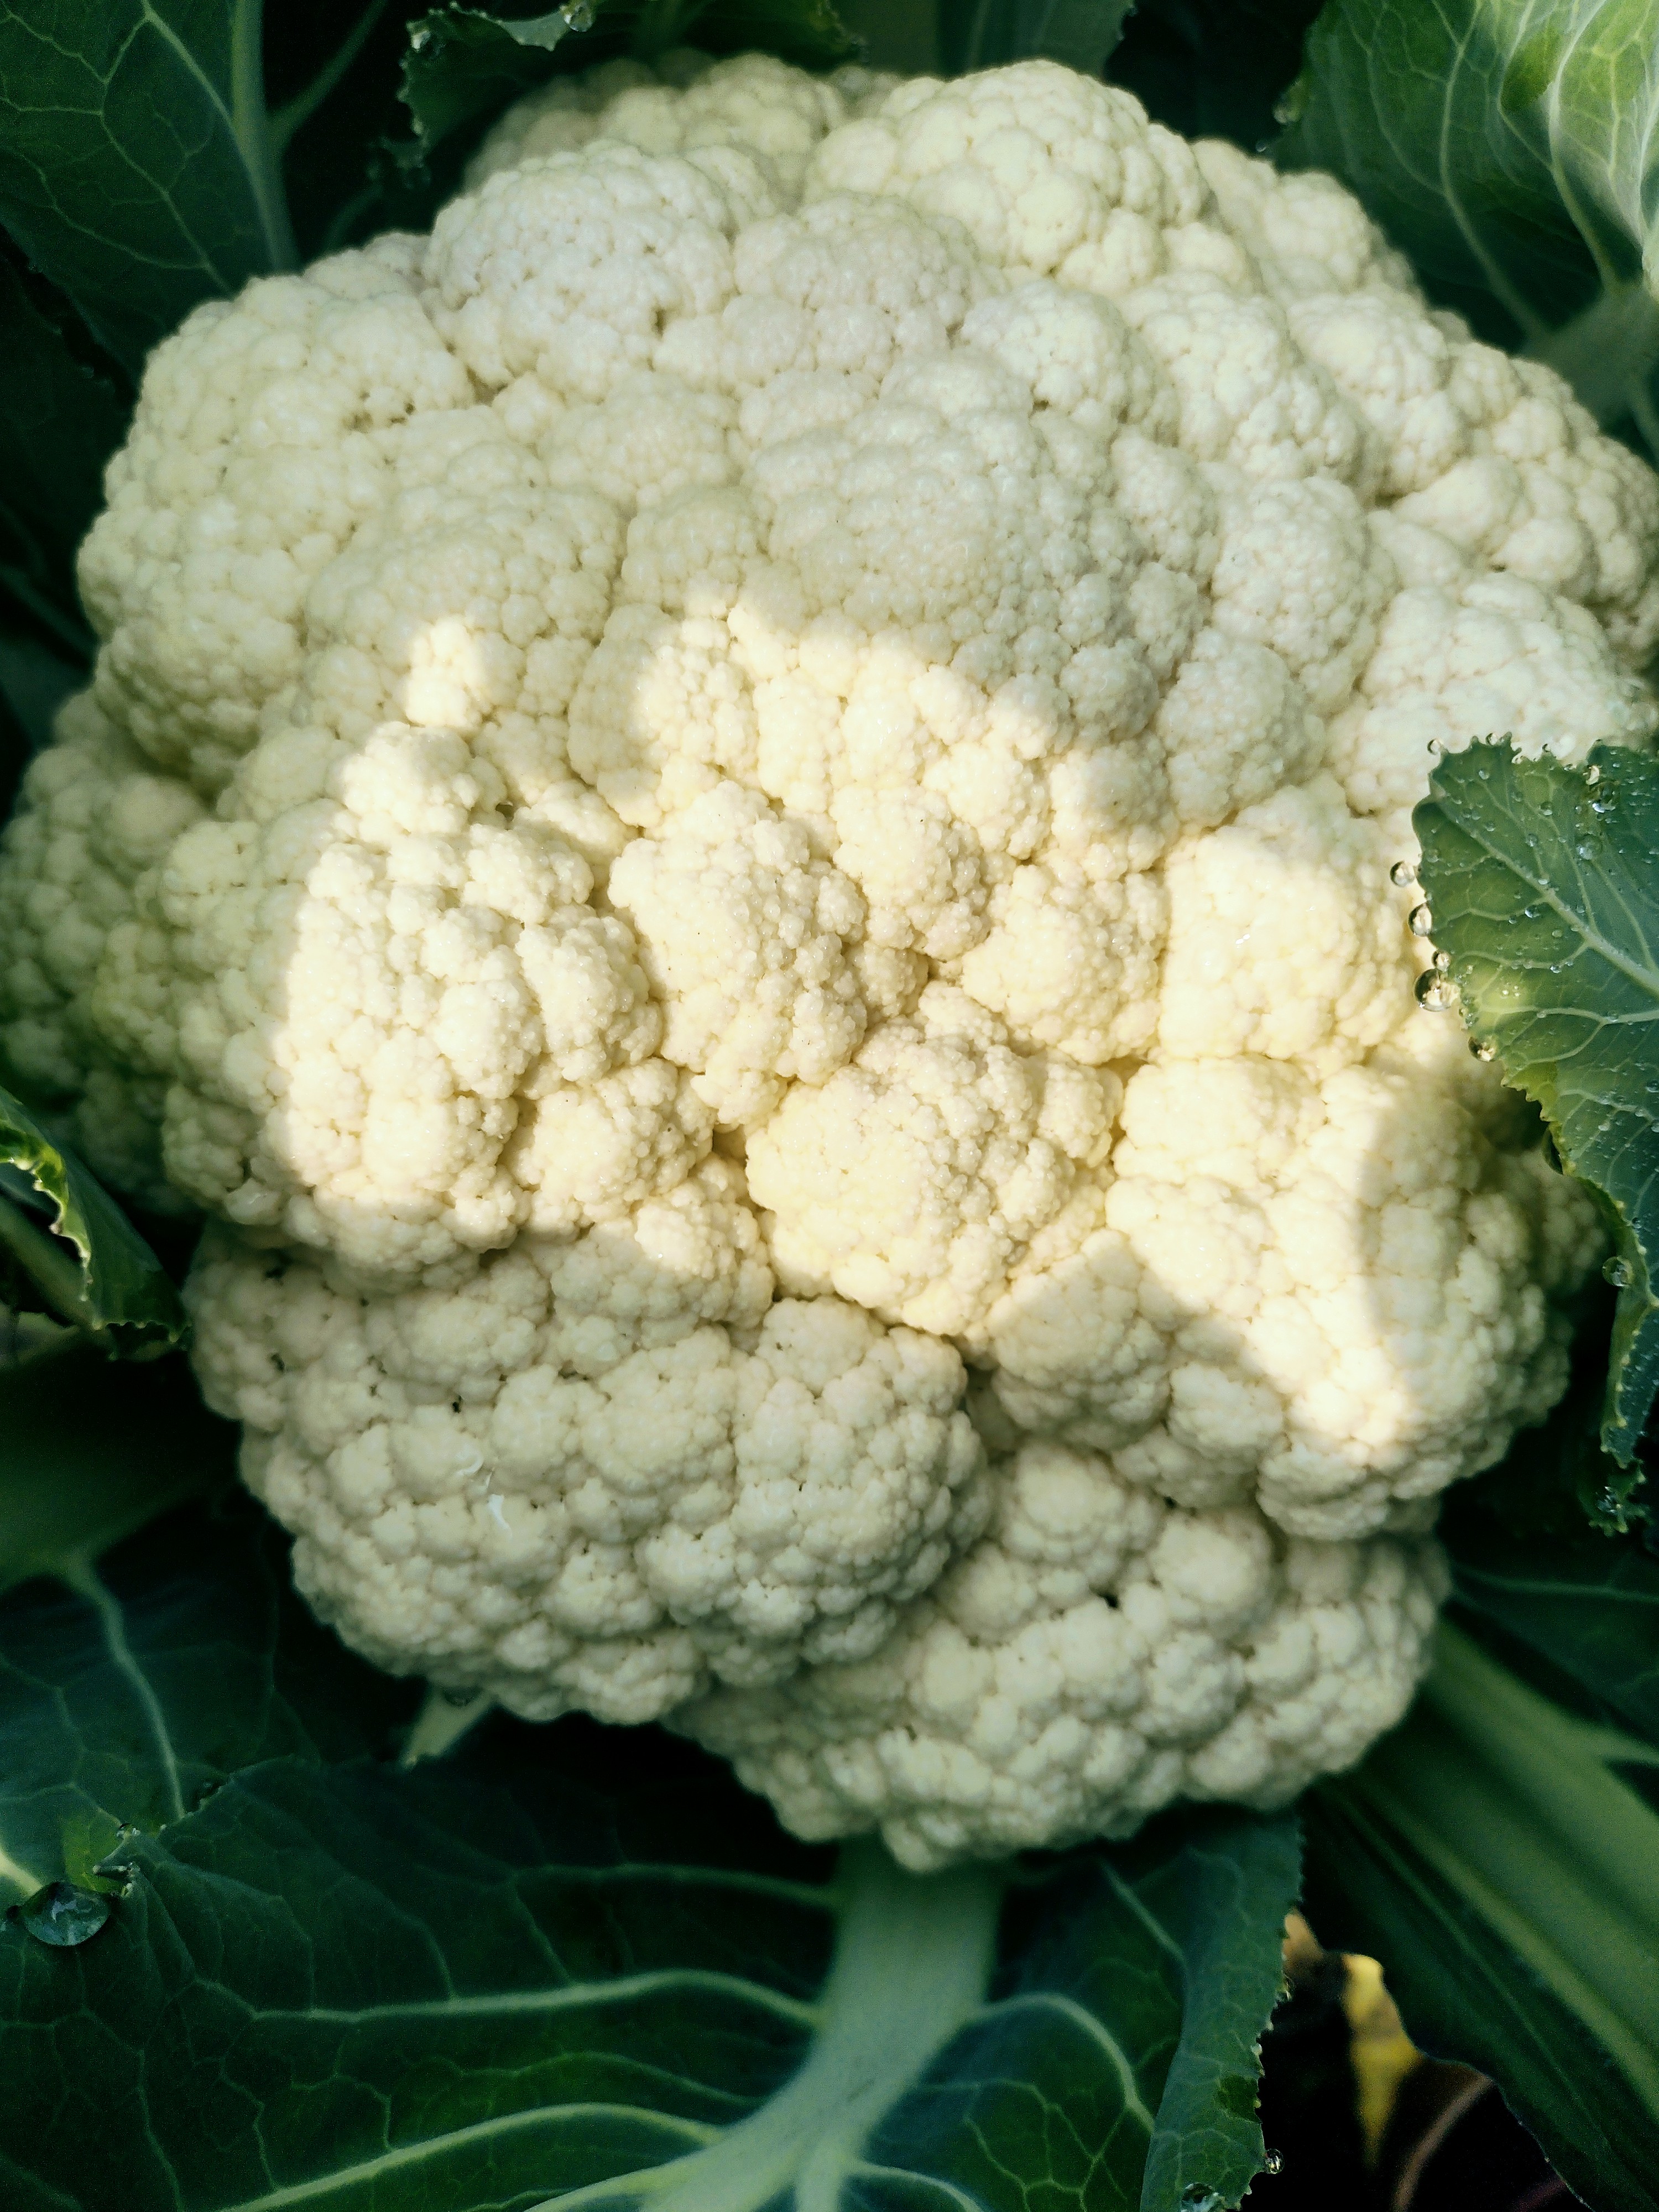
Label: No disease